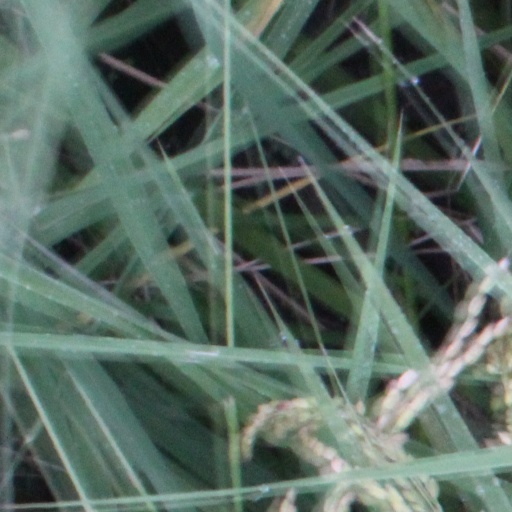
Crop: rice